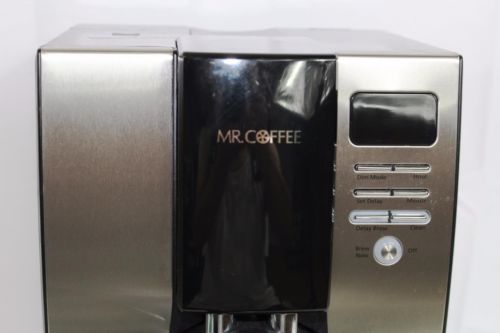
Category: coffee maker